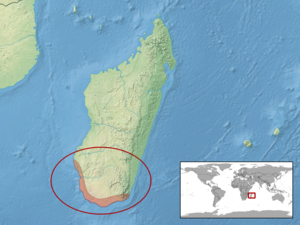
Phelsuma modesta est une espèce de geckos de la famille des Gekkonidae.